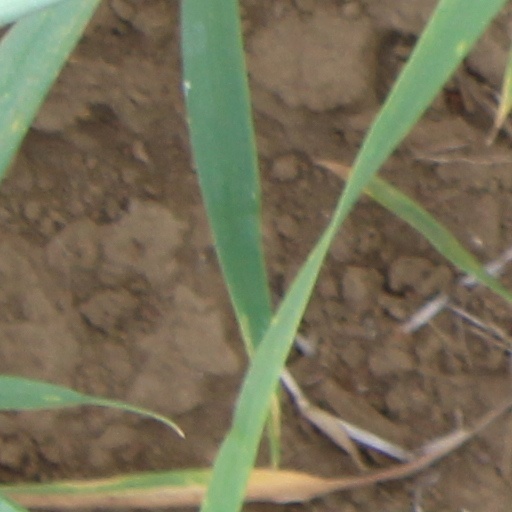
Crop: wheat